East Point, Georgia

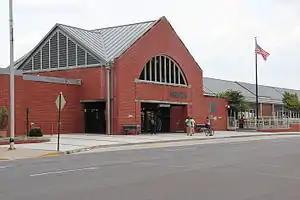
MARTA in Downtown East Point

Fulton County School System operates East Point's public schools. Schools located in East Point include: